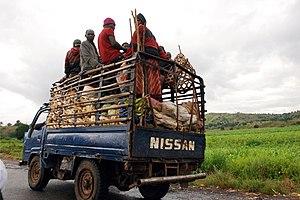
Bafoussam est une ville du Cameroun, le chef-lieu de la région de l'Ouest, le chef-lieu du département de la Mifi et l'un des trois arrondissements du département de la Mifi. Elle a été érigée en Communauté urbaine de Bafoussam en 2008. Située en pays Bamiléké, Bafoussam est à la fois ville et village du peuple du même nom.
Le Cameroun, en forme longue la république du Cameroun, est un pays d'Afrique centrale, situé entre le Nigéria au nord-nord-ouest, le Tchad au nord-nord-est, la République centrafricaine à l'est, la république du Congo au sud-est, le Gabon au sud, la Guinée équatoriale au sud-ouest et le golfe de Guinée au sud-ouest. Les langues officielles sont le français et l'anglais pour un pays qui compte une multitude de langues locales.